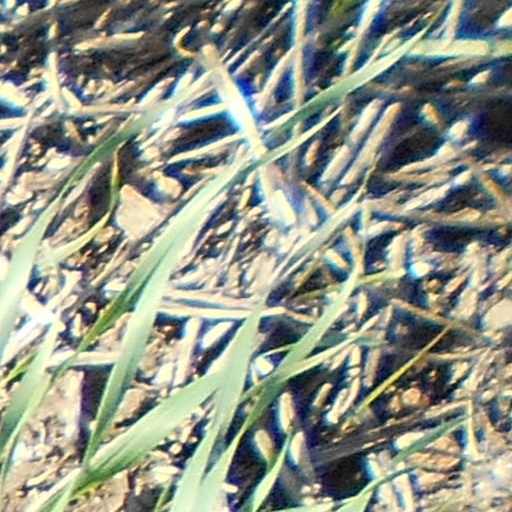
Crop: wheat